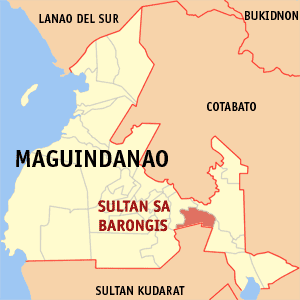
Sultan sa Barongis est une localité de la province de Maguindanao, aux Philippines. En 2015, elle compte 22 425 habitants.